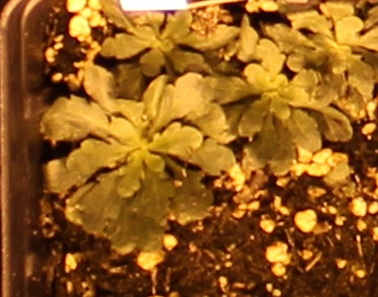
Label: Horseweed